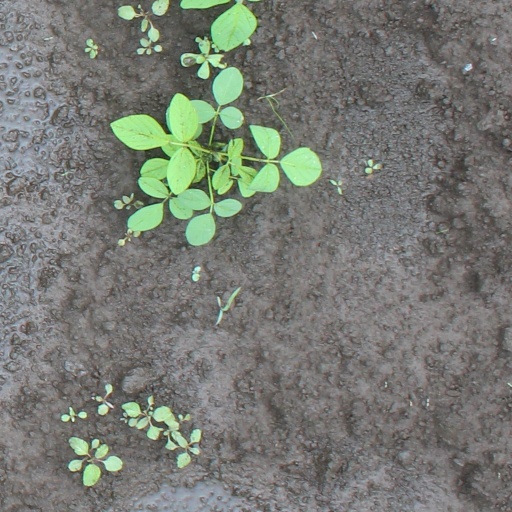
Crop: soybean